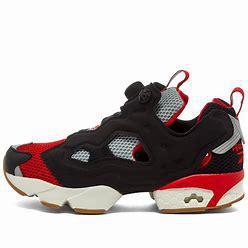
Brand: Reebok
Model: Instapump Fury OG